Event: Nepal Earthquake
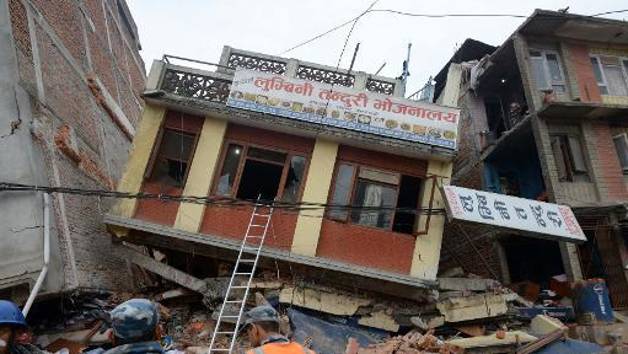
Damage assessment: damage